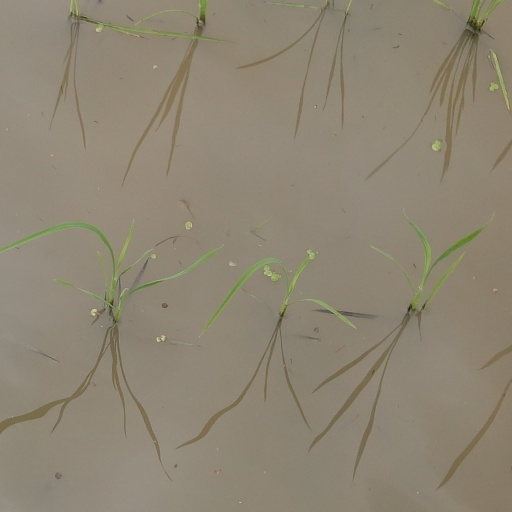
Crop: rice